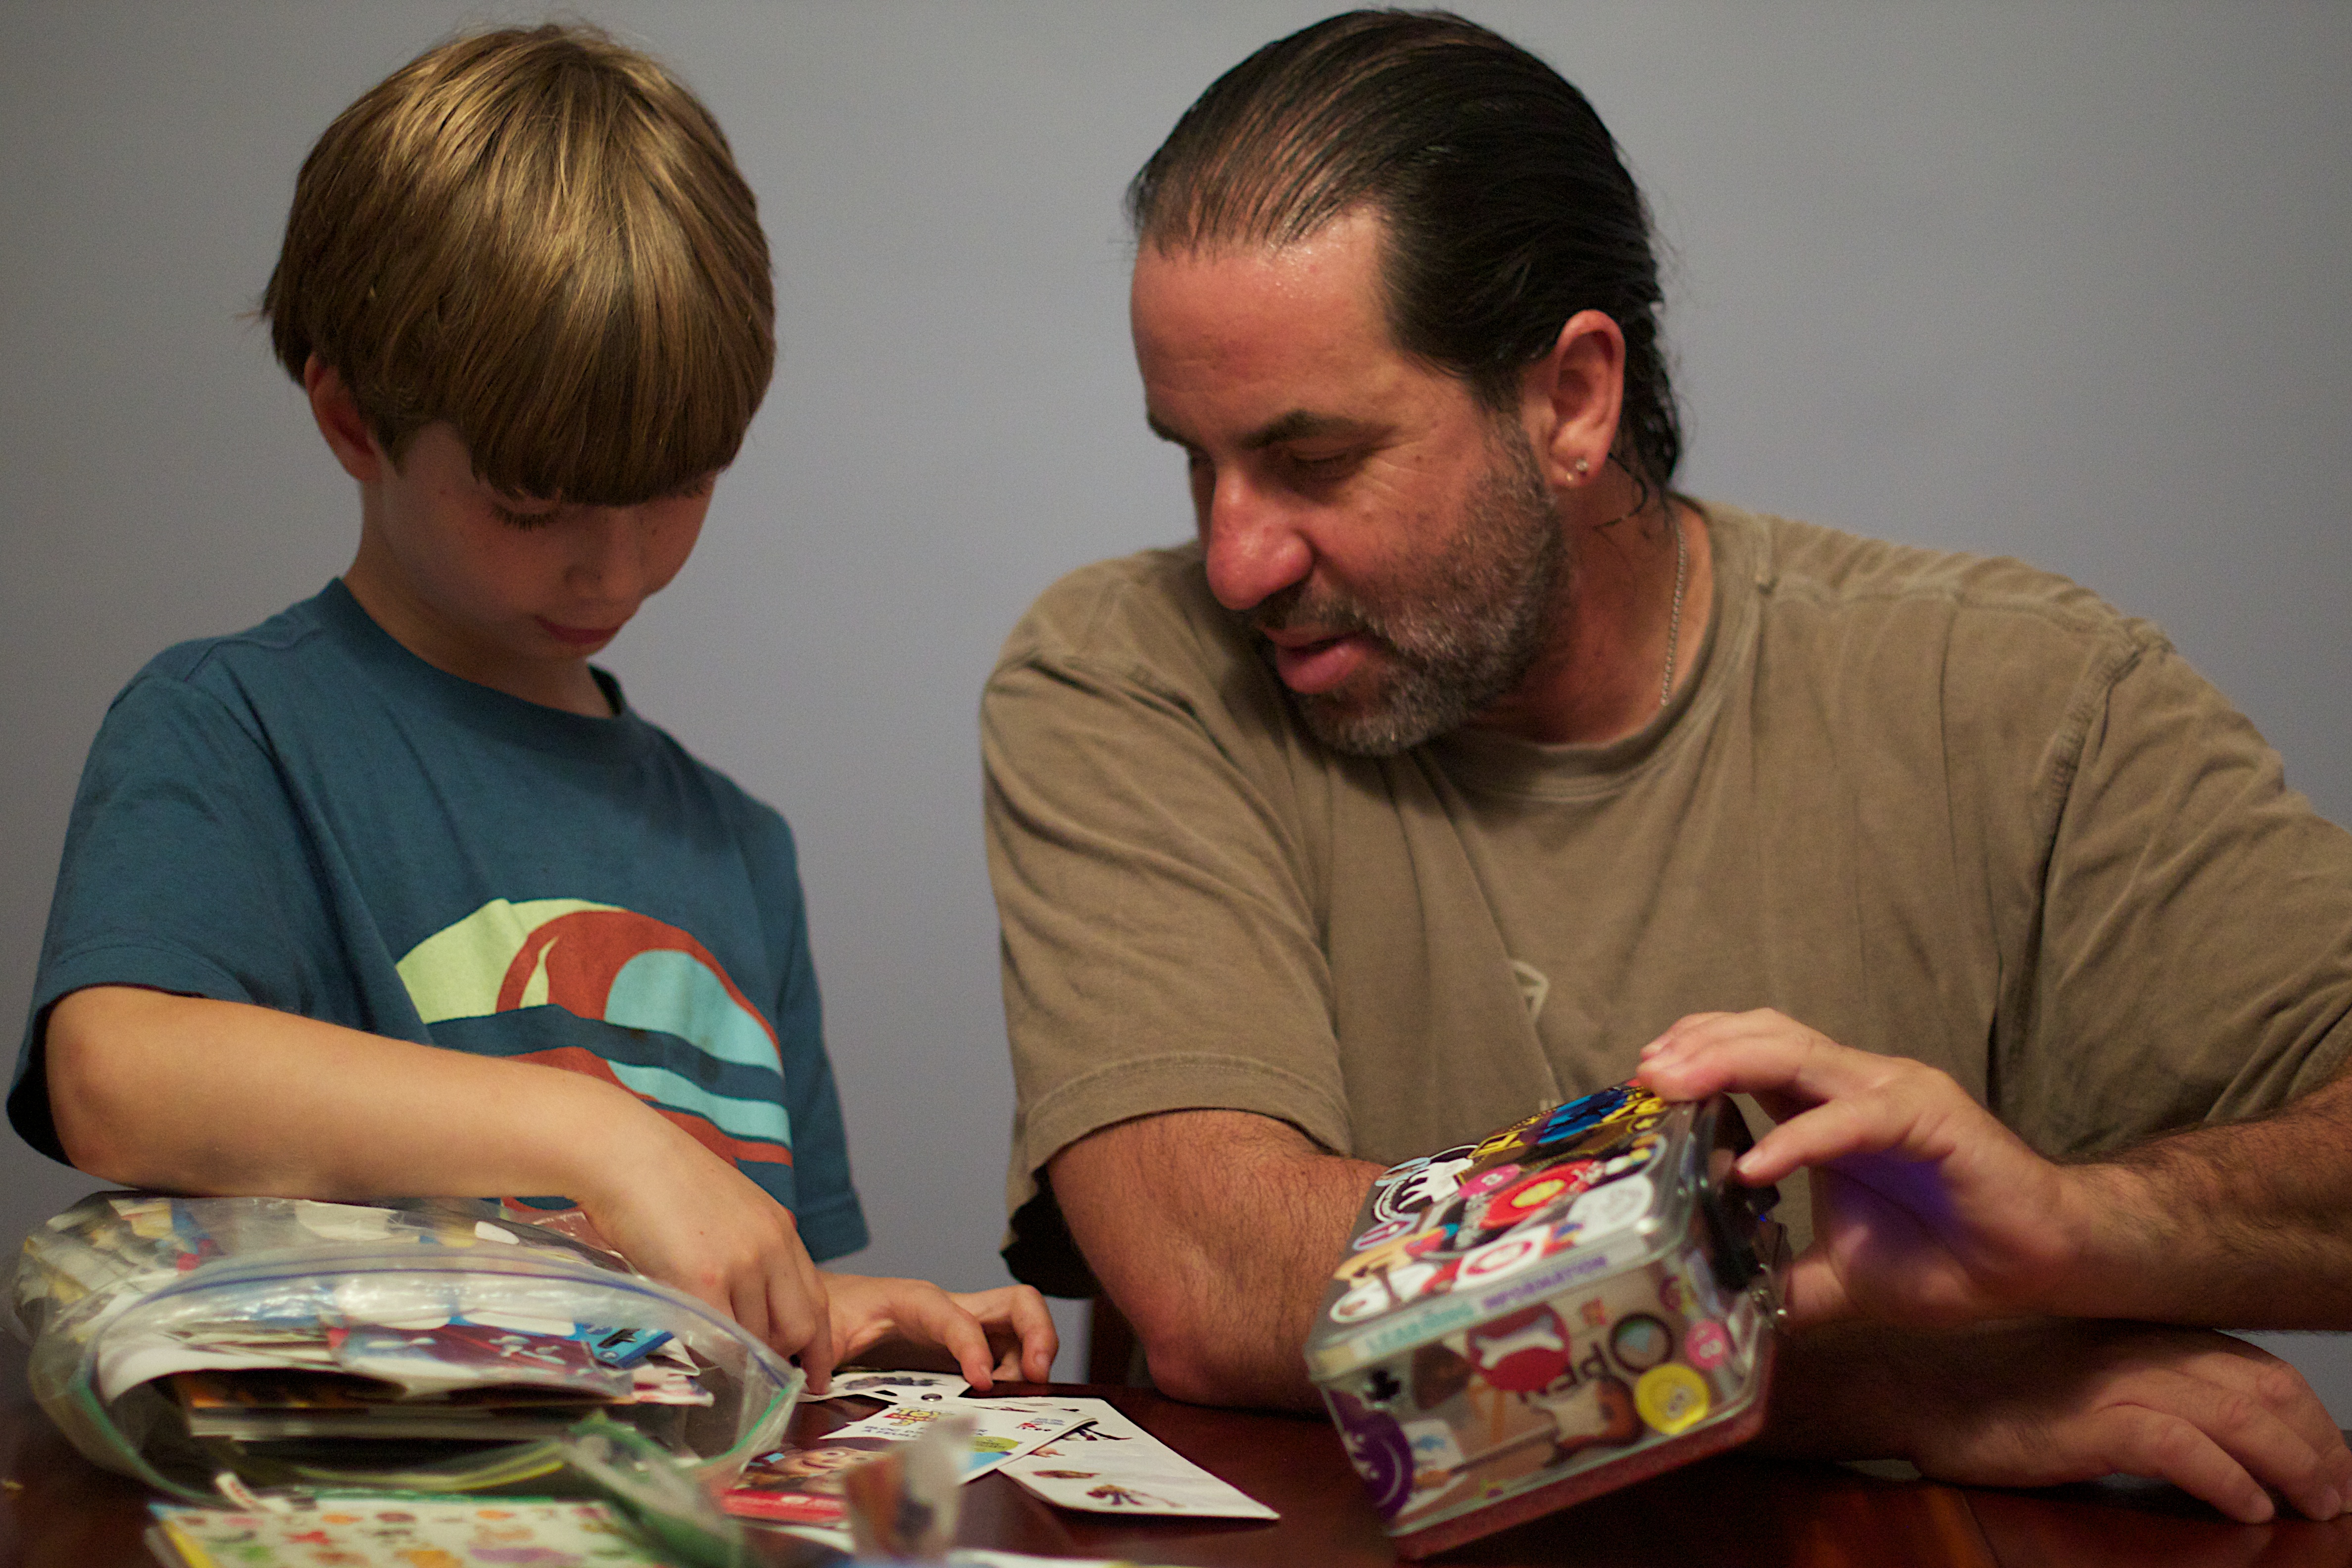
people, play, child, art, alanlevine, odyssey